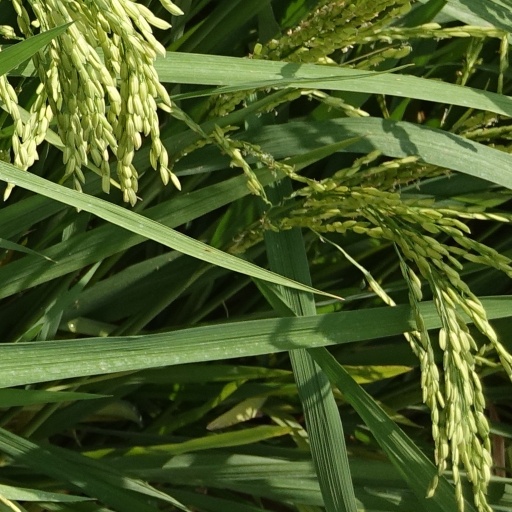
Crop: rice